Mari Illustrious Makinami

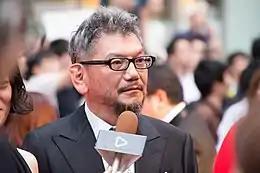
"Neon Genesis Evangelion" and "Rebuild of Evangelion" director Hideaki Anno

Anno struggled with the character, unable to decide on Mari's role and personality. He first feared that he was forcing her into the story to distance "Rebuild of Evangelion" from the classic series; his early drafts were uneven, and she only appeared in the film's opening scene. Anno rewatched the original anime, trying to come up with original ideas, but was constrained by the main characters' rigid roles. The inclusion of novelty, in his opinion, could have ruined the whole work. Anno was thus vague at first, giving generic directions to his colleagues at studio Khara, such as the new character loving animals. Anno's generic guidance complicated the staff's work; assistant director Kazuya Tsurumaki said that Mari seemed to have "multiple personalities" and was a different character in each scene, and it was difficult to make her consistent. Anno's instructions included, "In this scene, she looks for her glasses"; "She says at the end of the sentence", and "Her breasts need to get bigger". Wanting to make the character foreign, he decided to hang back so she would be different from the existing characters in the classic series and entrusted her creation to others, particularly Tsurumaki.